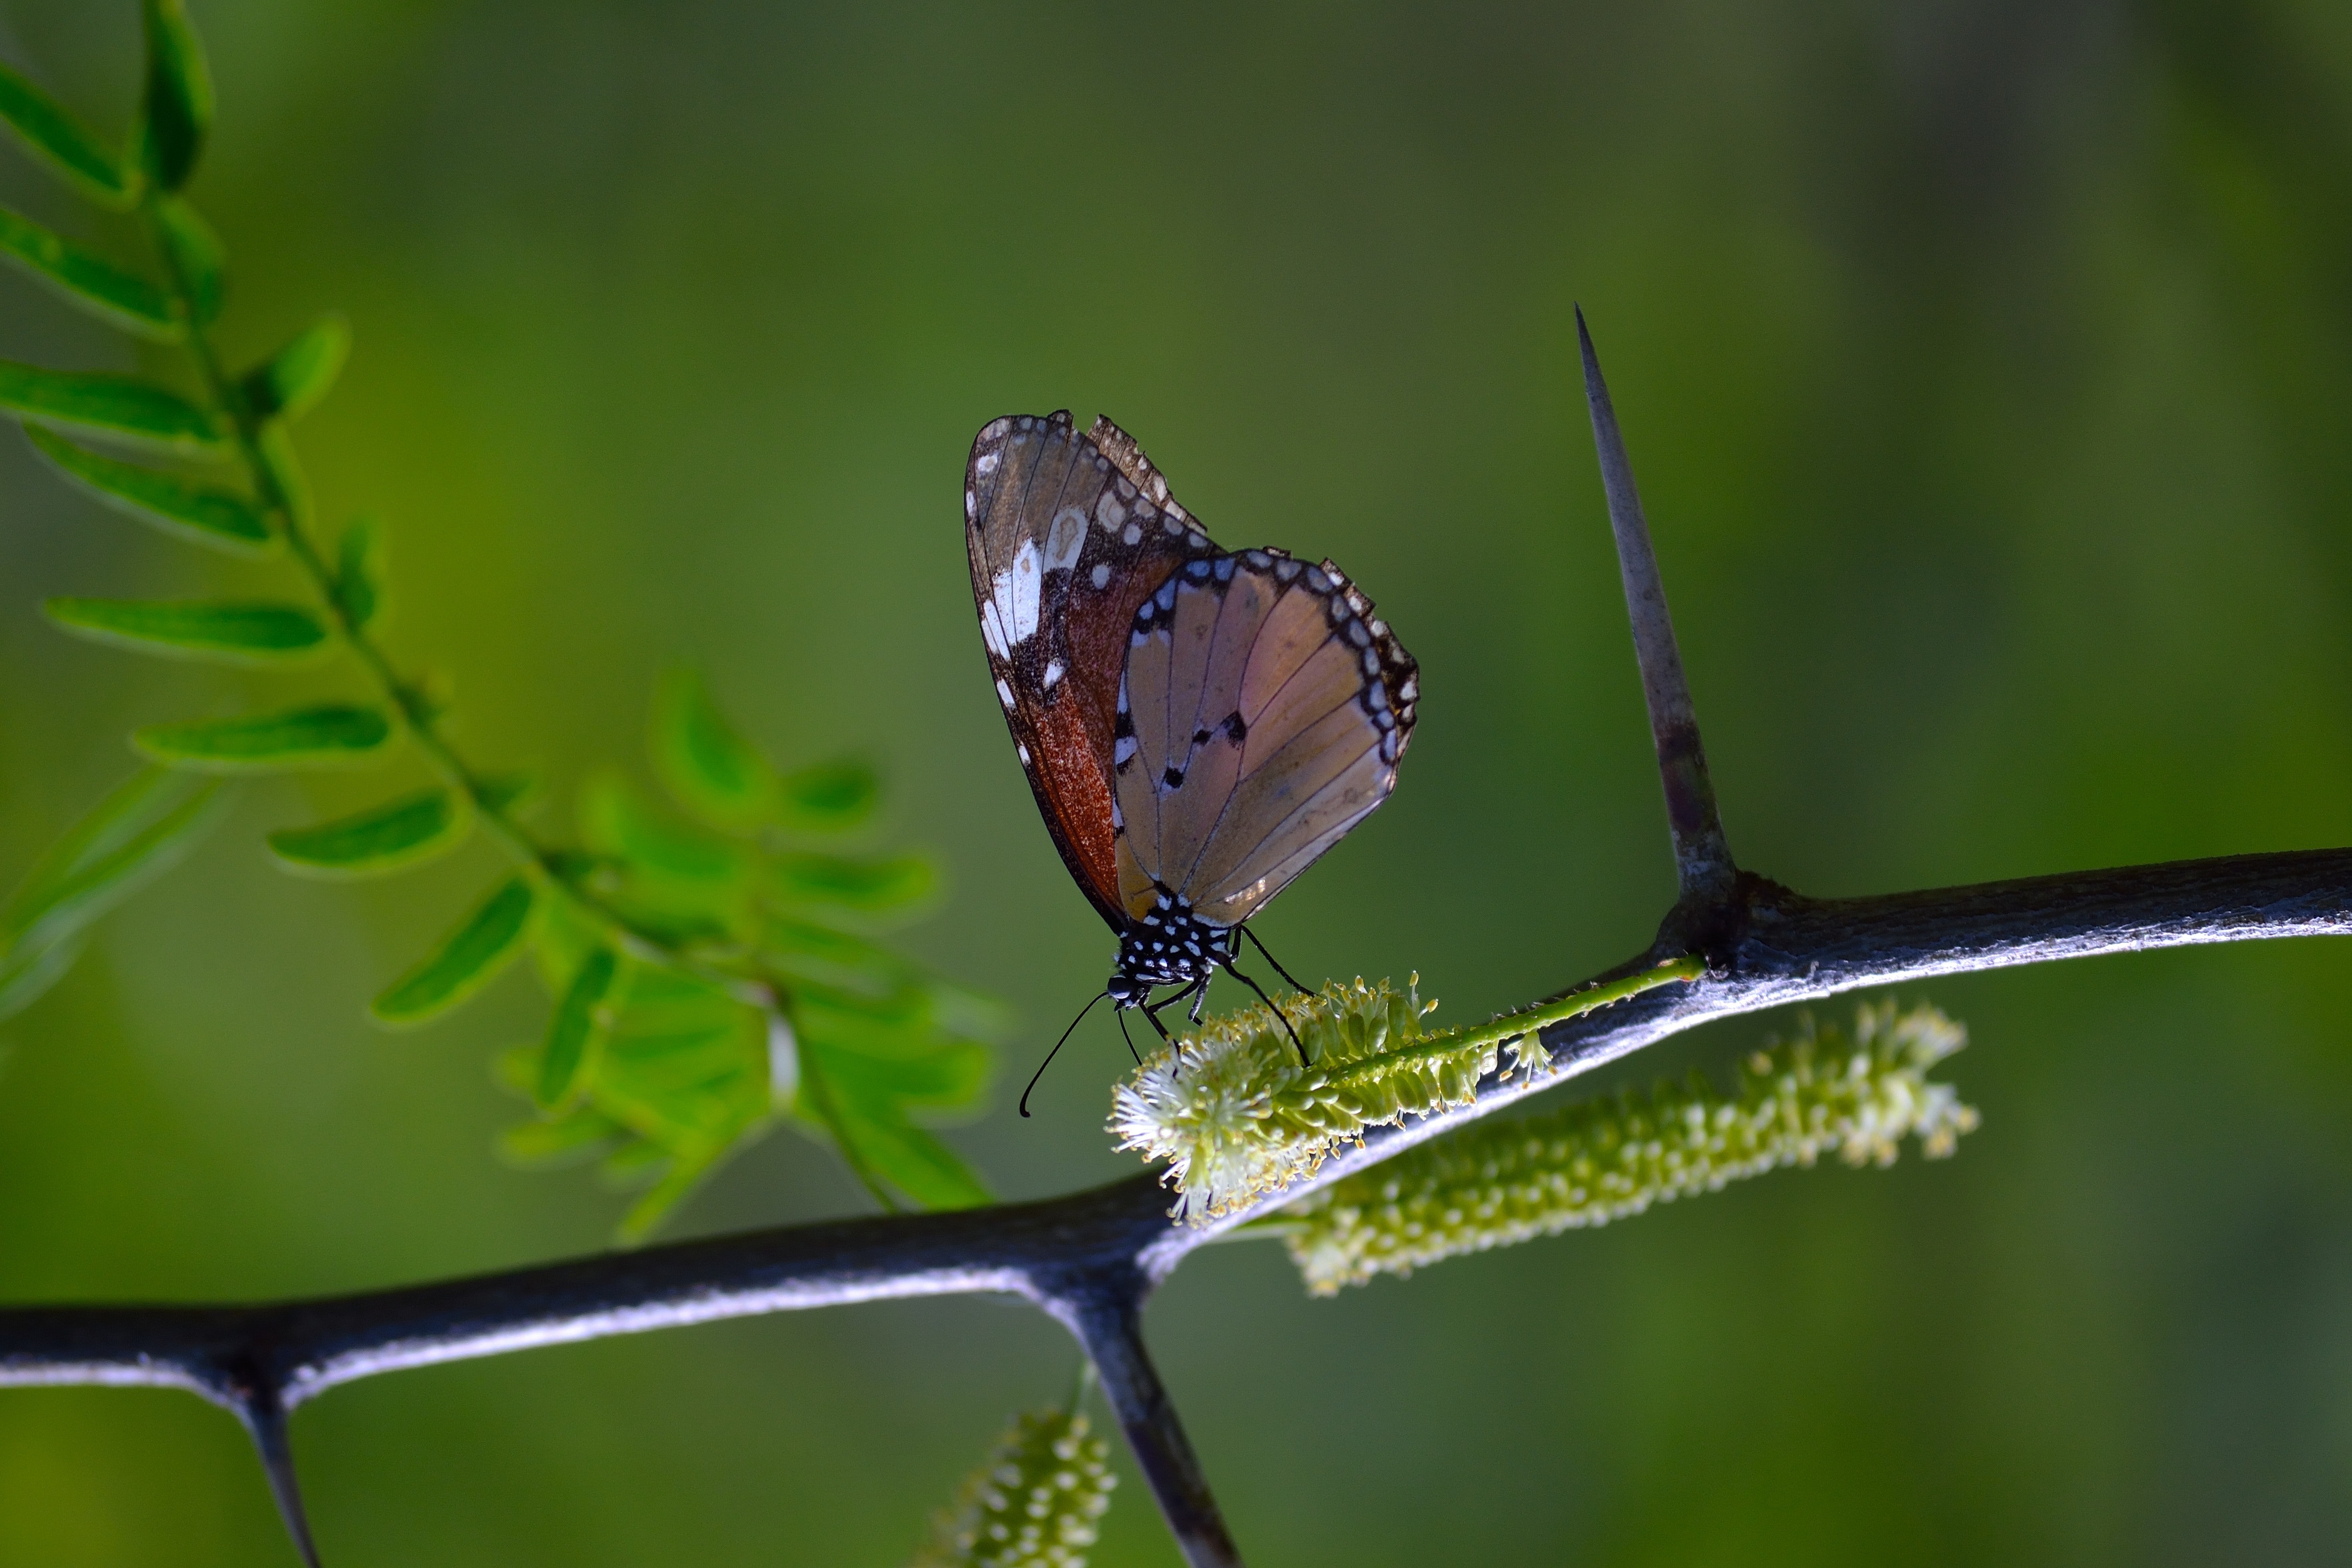
moths and butterflies, butterfly, insect, lycaenid, invertebrate, pollinator, brush footed butterfly, macro photography, Limenitis, organism, plant, moth, arthropod, pieridae, riodinidae, monarch butterfly